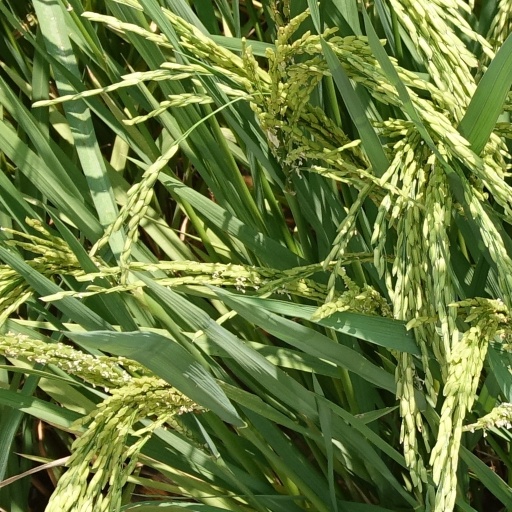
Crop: rice